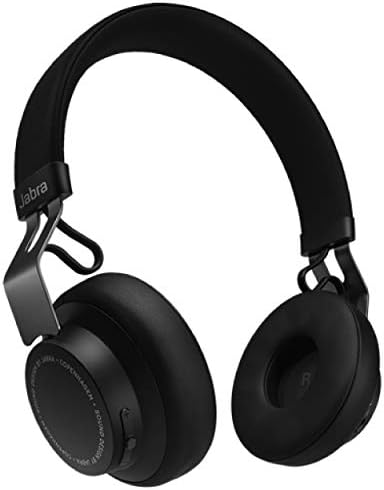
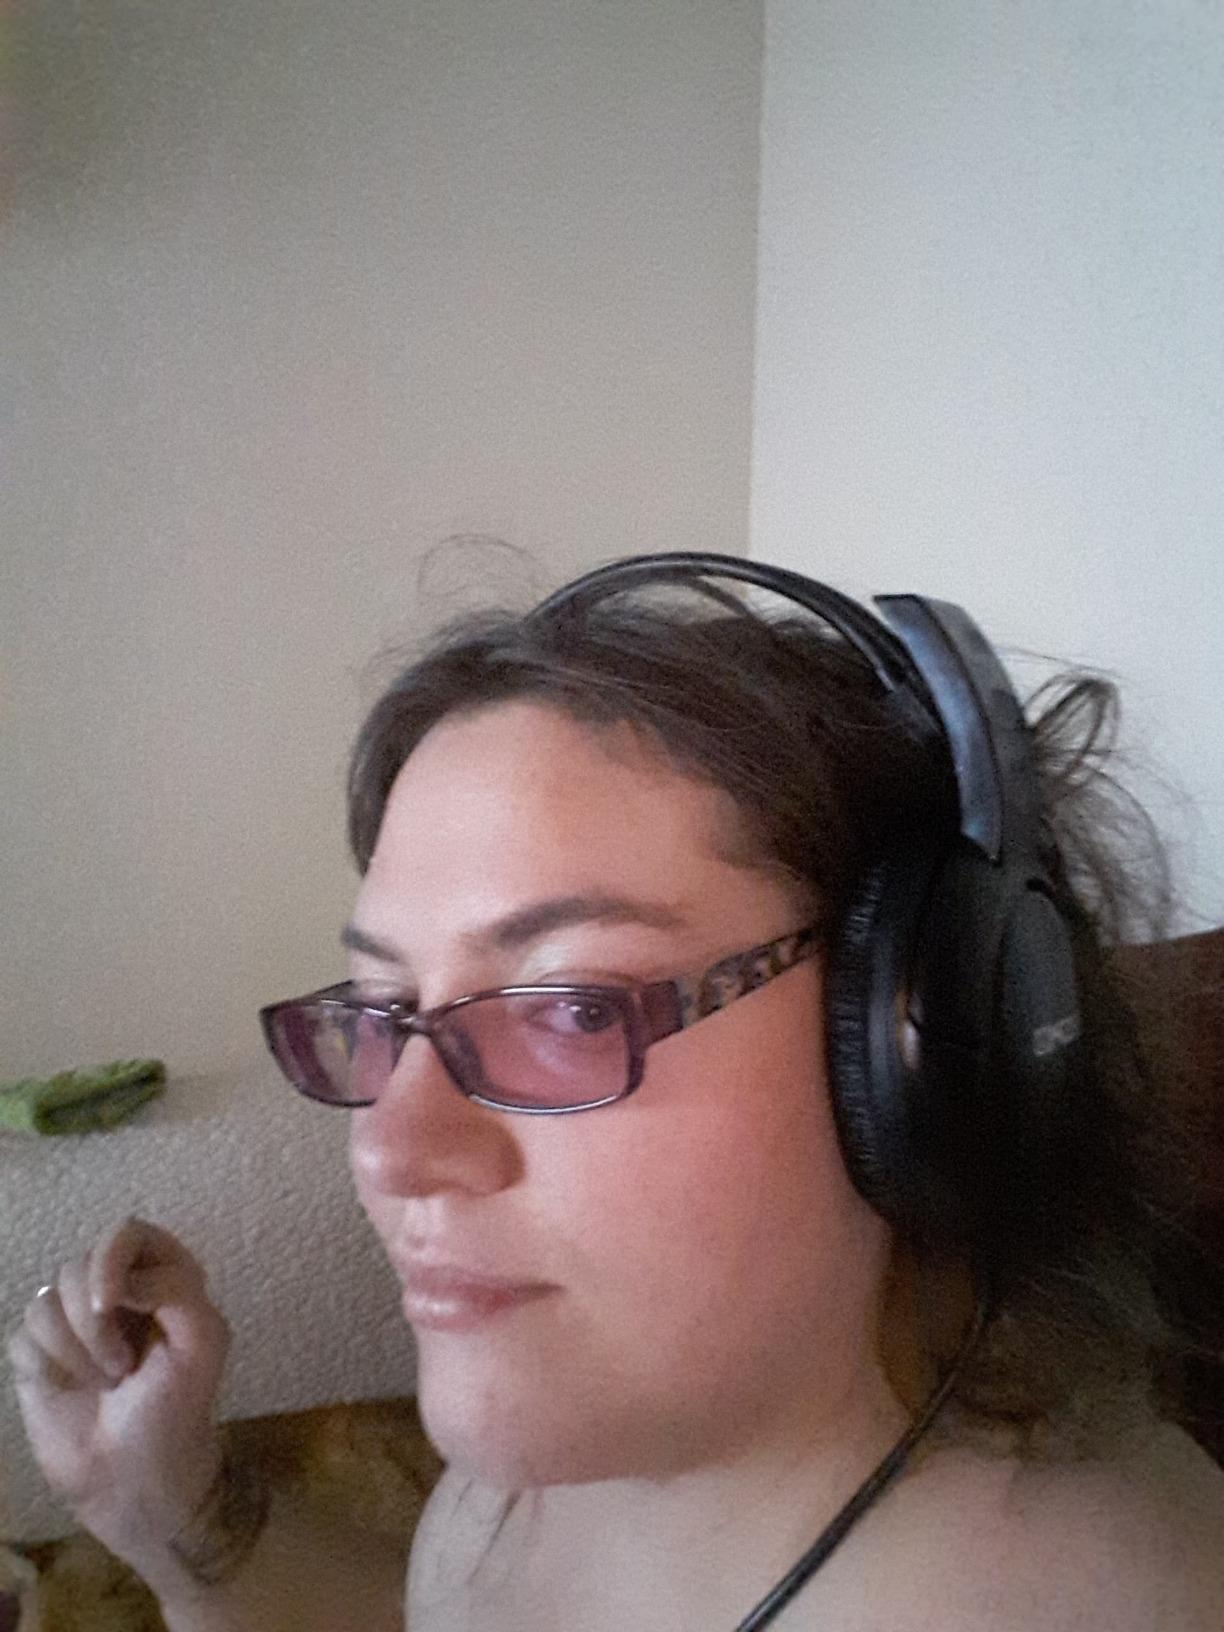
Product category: headphones
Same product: no